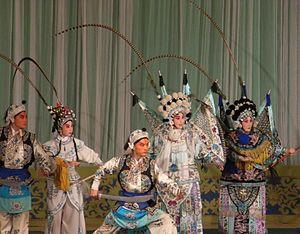
Opéra de Pékin ""Gu pénétrer l'ennemi"""
L'opéra de Pékin ou opéra de Beijing est un genre de spectacle combinant musique, danse acrobatique, théâtre et costumes flamboyants et faisant le récit d'histoires tirées du passé historique et du folklore chinois. Né à la fin du XVIIIᵉ siècle, l'opéra de Pékin trouve son essor au milieu du XIXᵉ siècle. Ce genre est populaire dans la cour de la dynastie Qing et est considéré comme un des trésors de la Chine. La majorité des troupes sont basées à Pékin et Tianjin dans le nord, et à Shanghai dans le sud. Cet art est également présent à Taïwan, où il est connu sous le nom de Guoju. Il est aussi diffusé dans d'autres pays comme les États-Unis ou le Japon.
Les arts martiaux chinois, popularisés sous le nom de kung-fu, également désignés par les termes mandarins wǔshù, guóshù ou quánfǎ et parfois désignés sous le terme de boxes chinoises, sont constitués de centaines de styles différents de combat à main nue ou armée, qui ont été développés en Chine au fil des siècles.